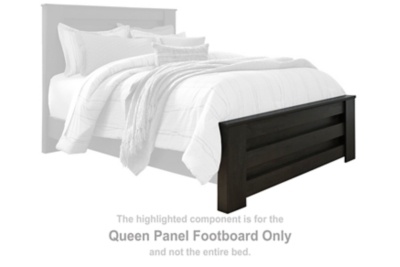
Brinxton Queen Panel Footboard
This queen panel footboard is made with engineered wood (MDF/particleboard/plywood) and decorative laminate. Pairs with other items in the series to make a bed kit.
Category: Furniture > Beds & Accessories > Footboards